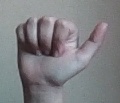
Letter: dhad